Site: brandenburg
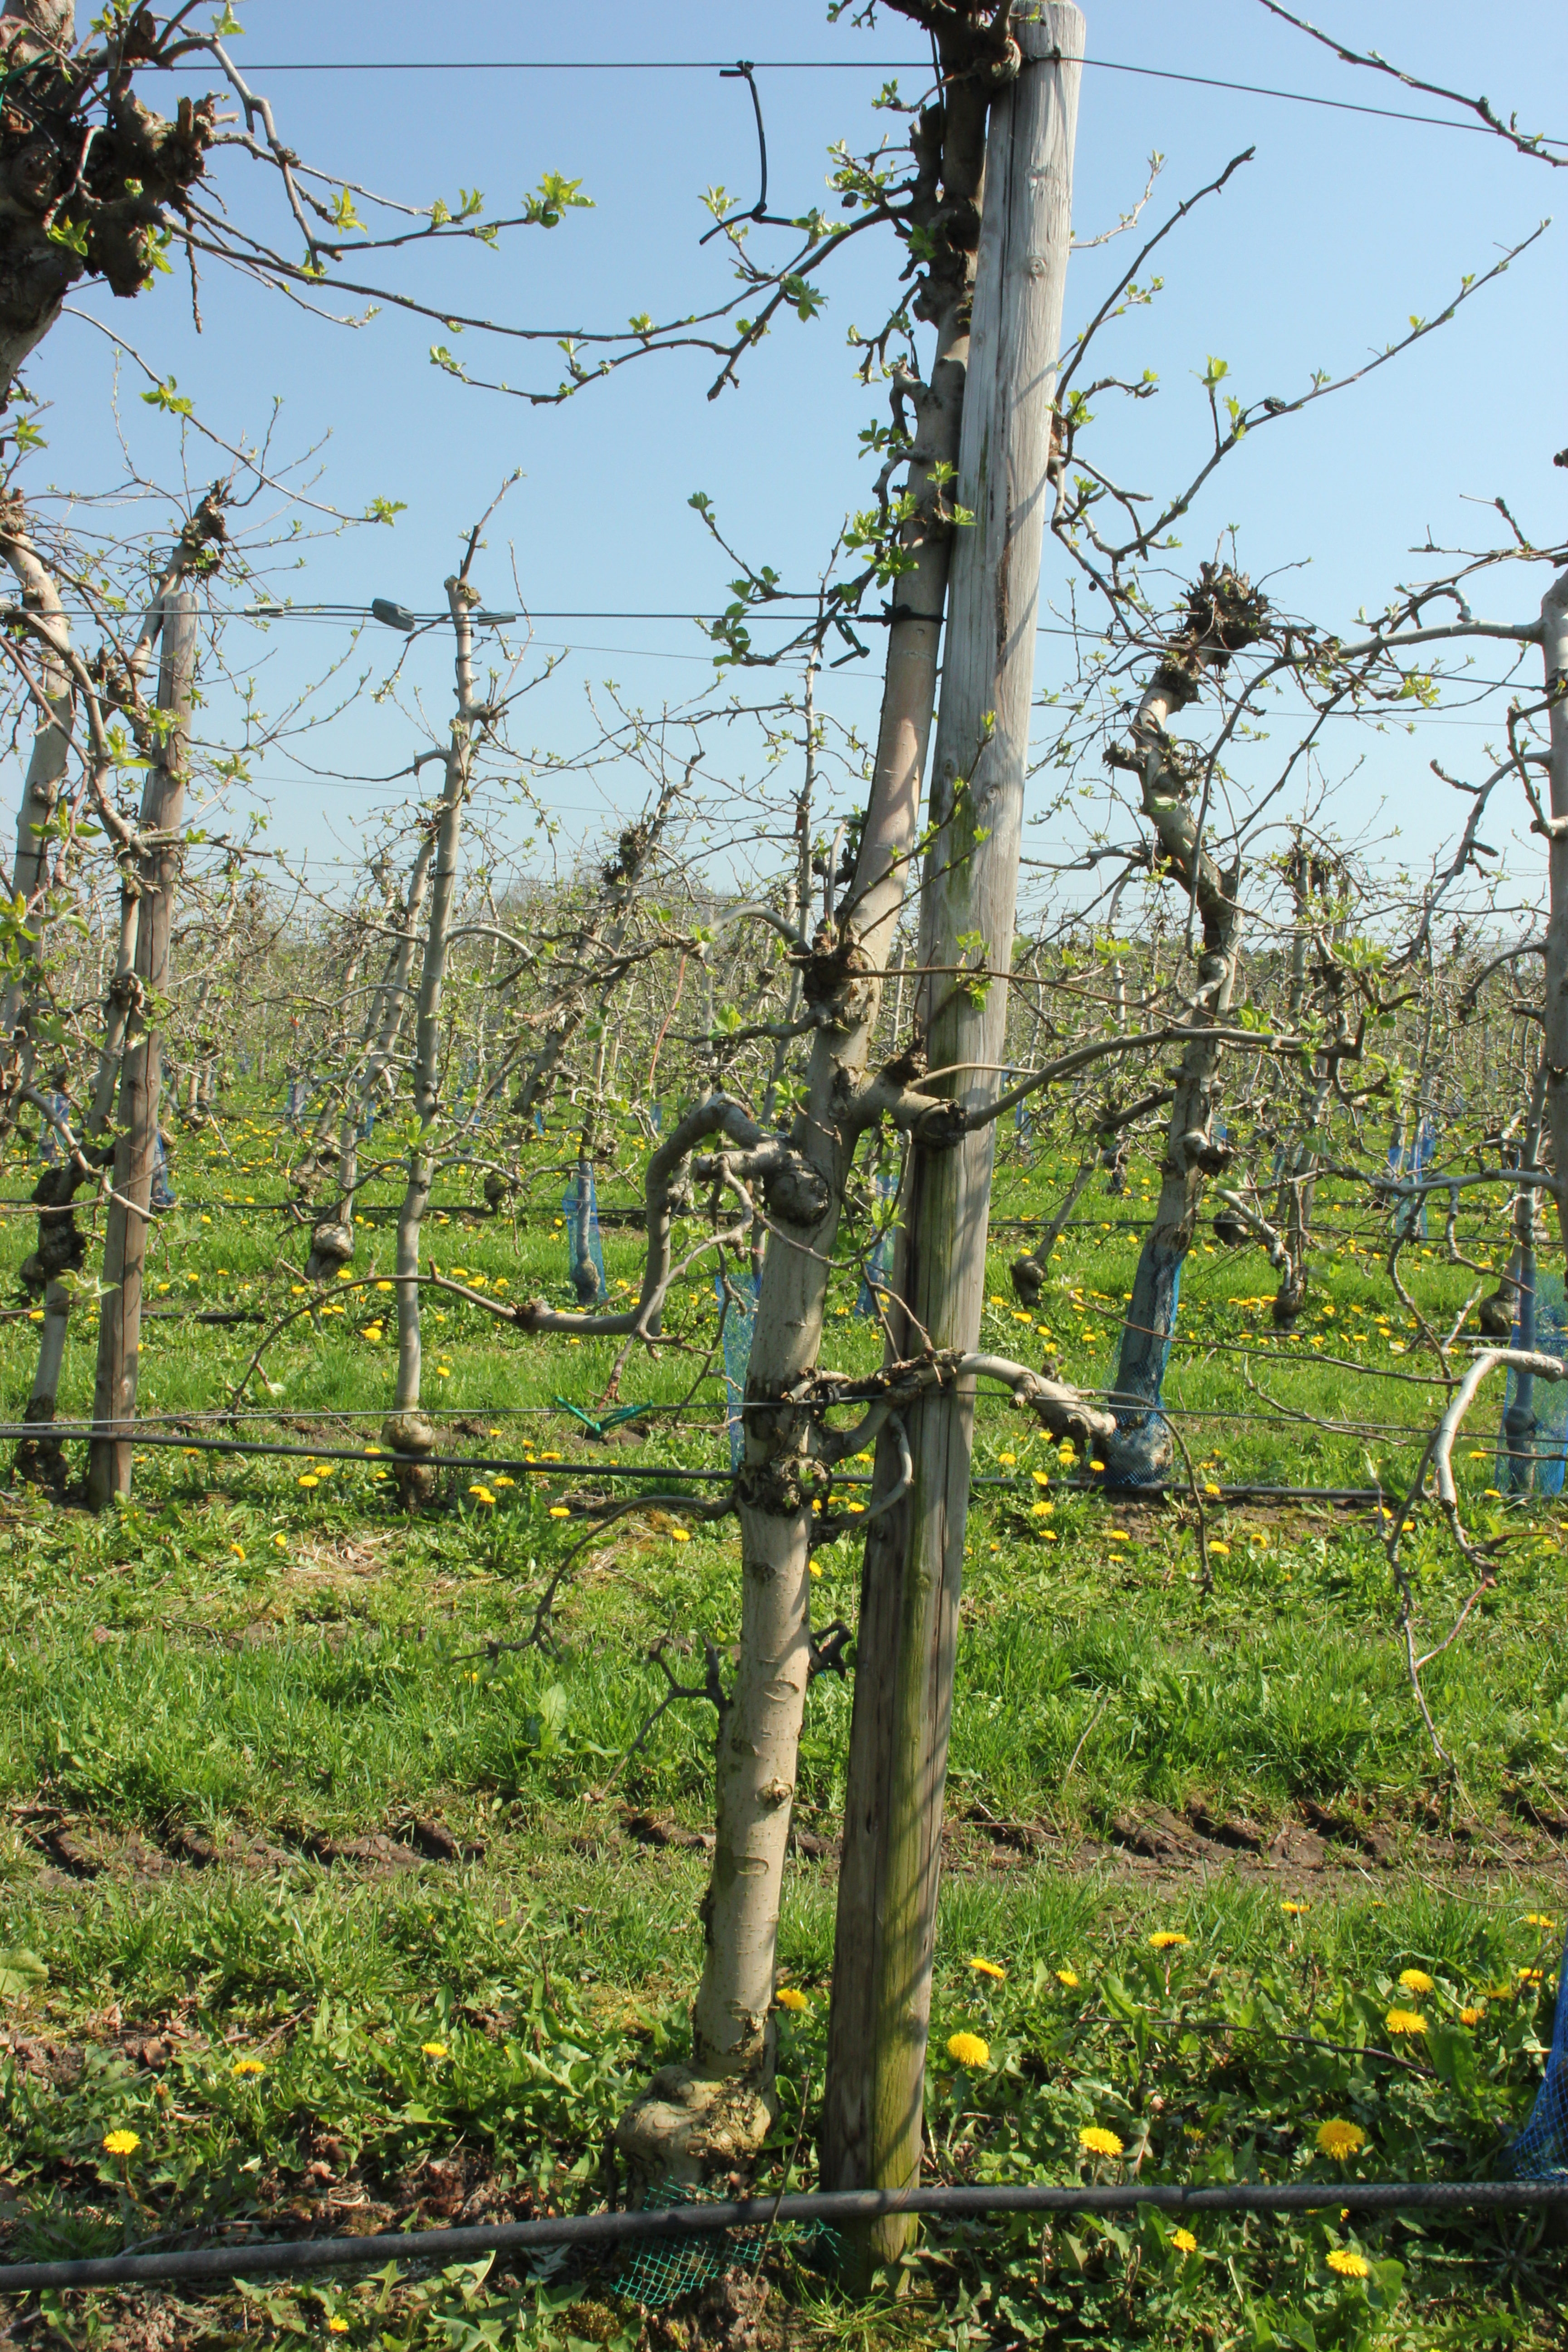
Growth stage (BBCH 56): Inflorescence emergence